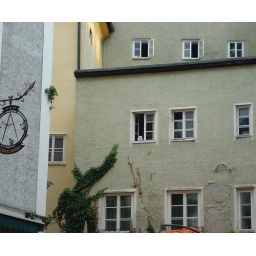
Brilliant white cat in a window on the 3rd story of a house in Salzburg, Austria.